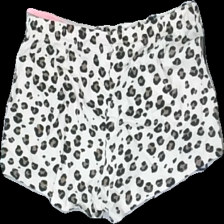
View: back
Type: Shorts
Category: Children
Brand: H&M
Colors: Beige, Black
Material: 100% cotton
Pattern: Animal print
Cut: Regular
Size: 170
Season: Summer
Damage location: middle right
Damage 2 location: bottom right
Price range: <50
Recommended usage: Reuse
Description: beiga pyjamas shorts med leopardmönster